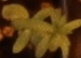
Label: Flax